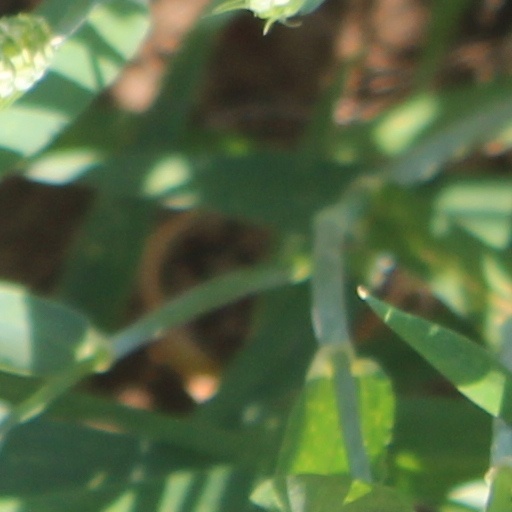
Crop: wheat